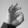
ASL letter: F